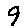
Label: 9